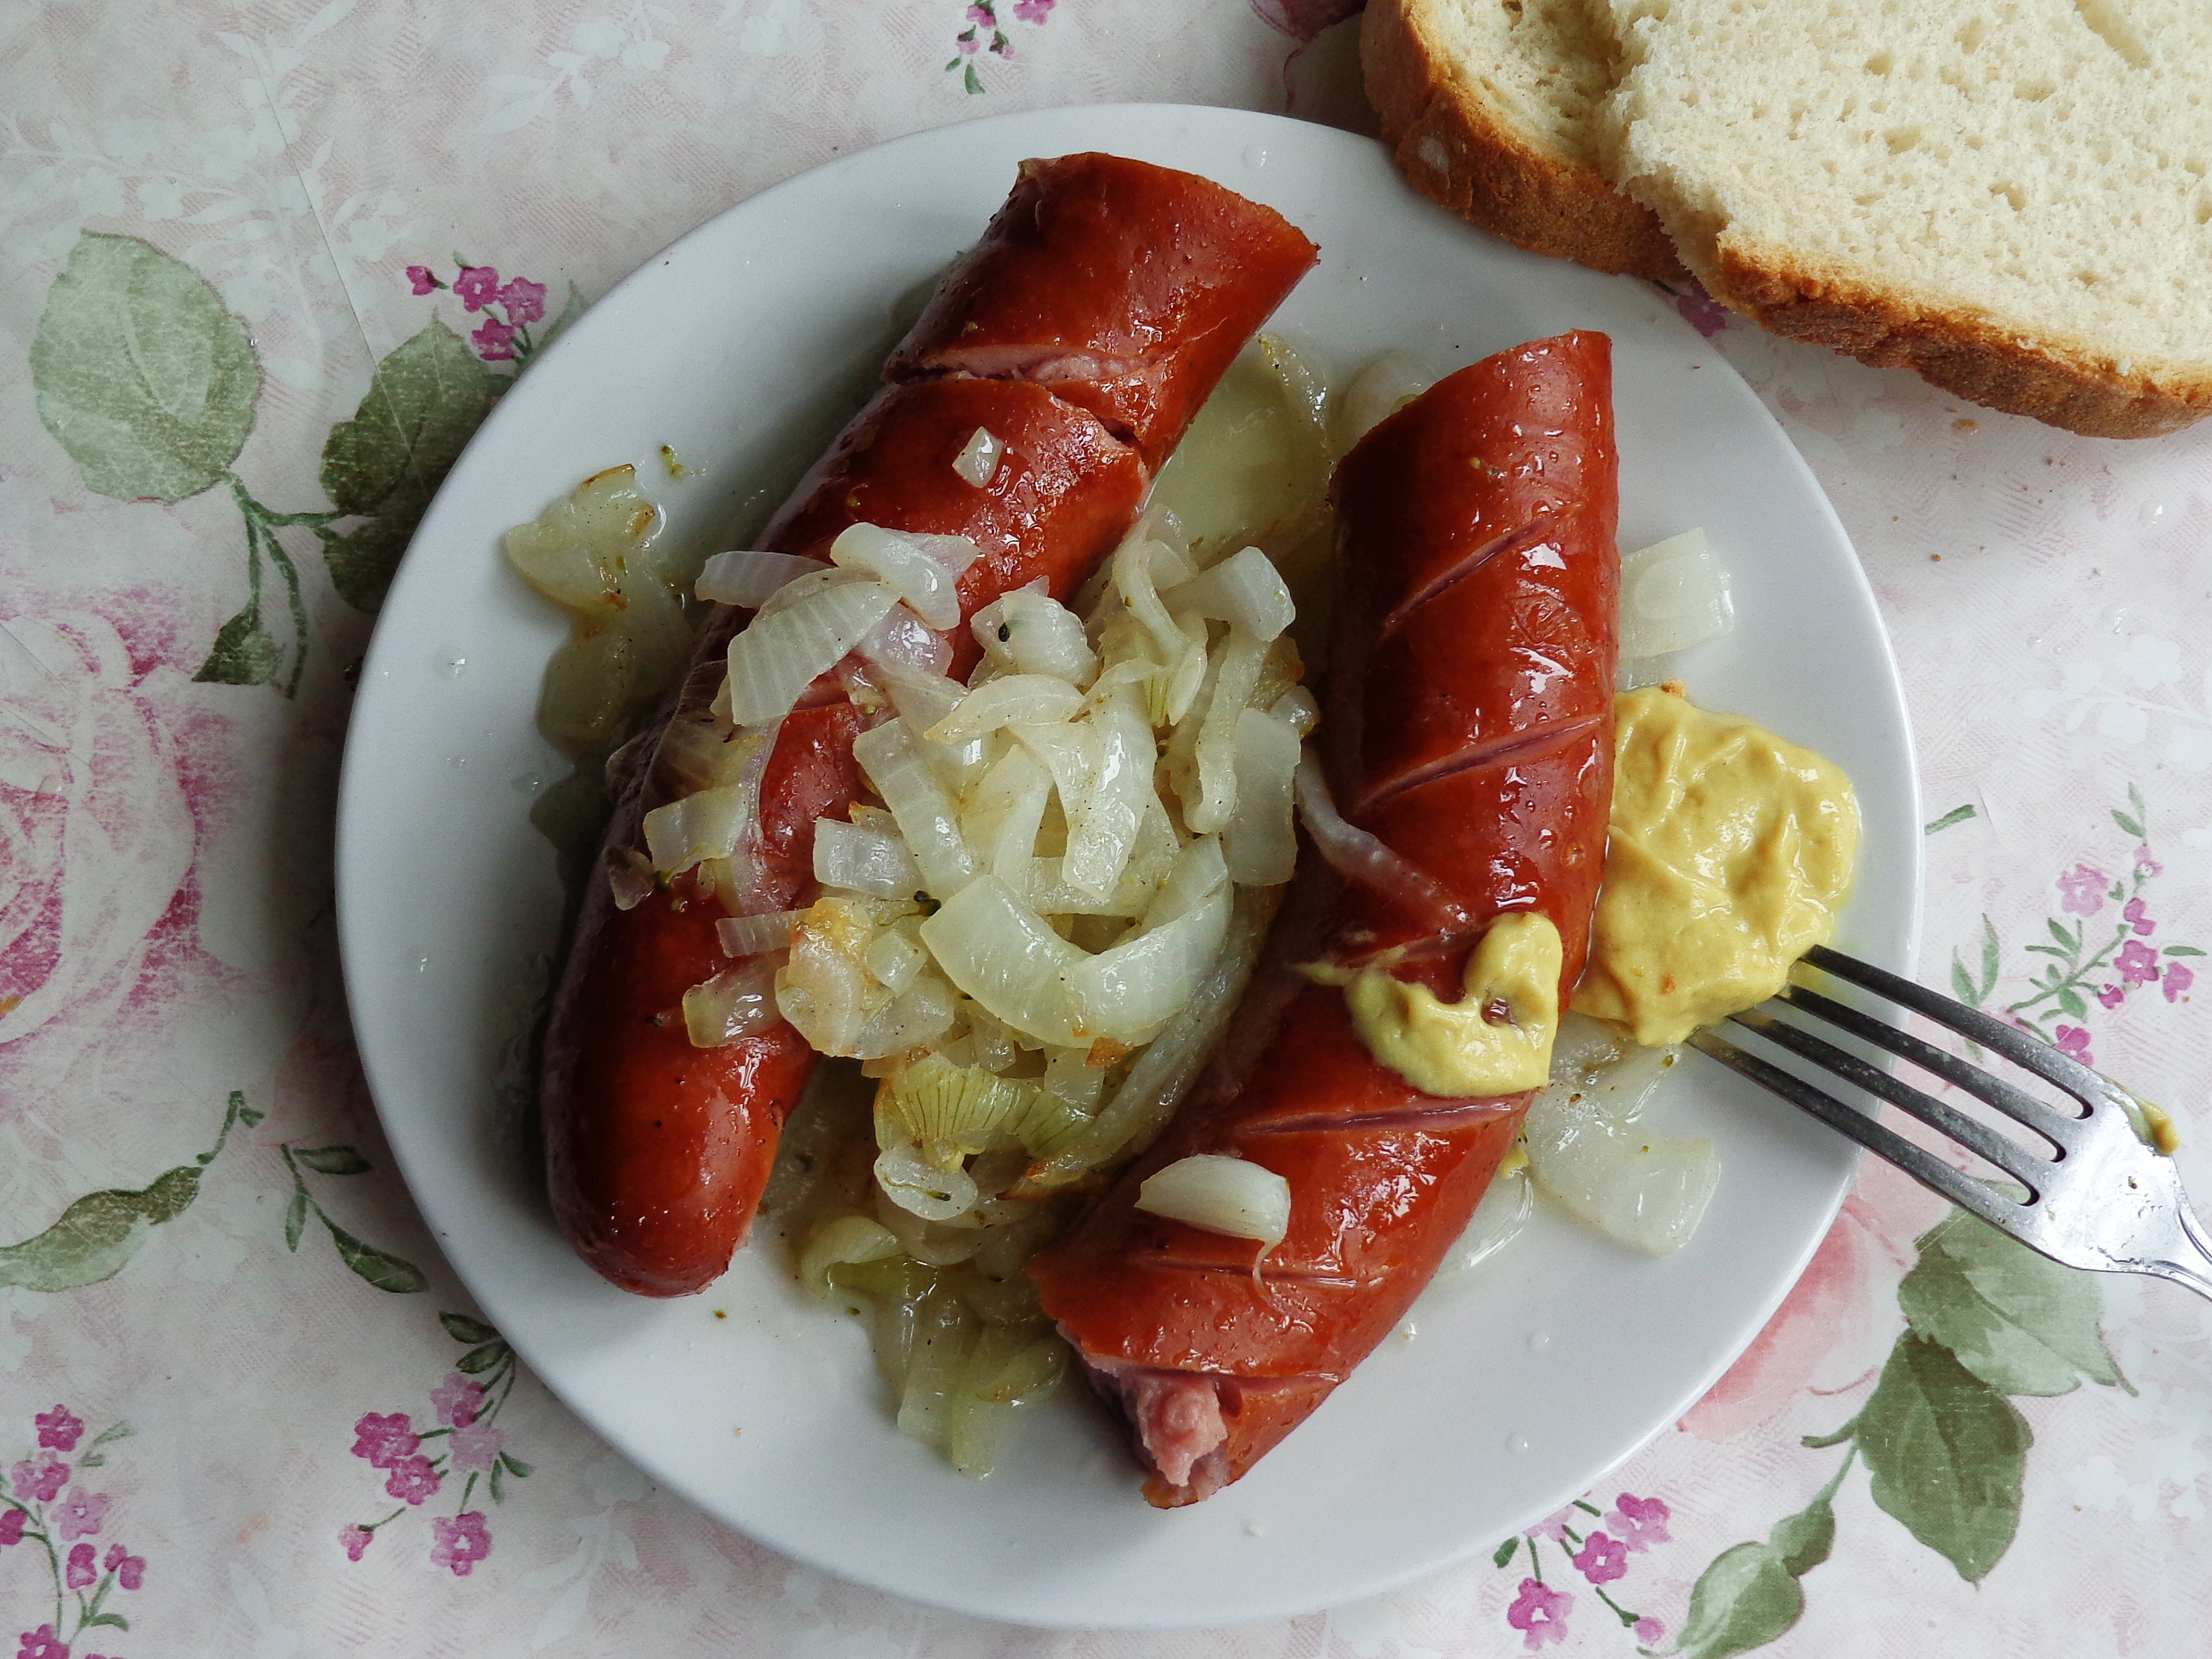
dish, meal, food, produce, vegetable, breakfast, eat, cuisine, bread, onion, sausage, fried, dinner, mustard, spit, italian food